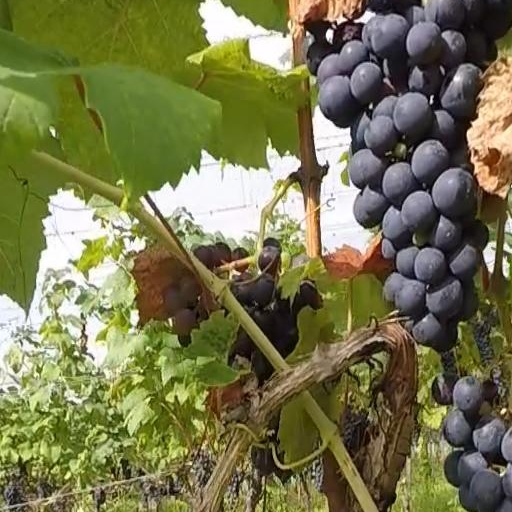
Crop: grape